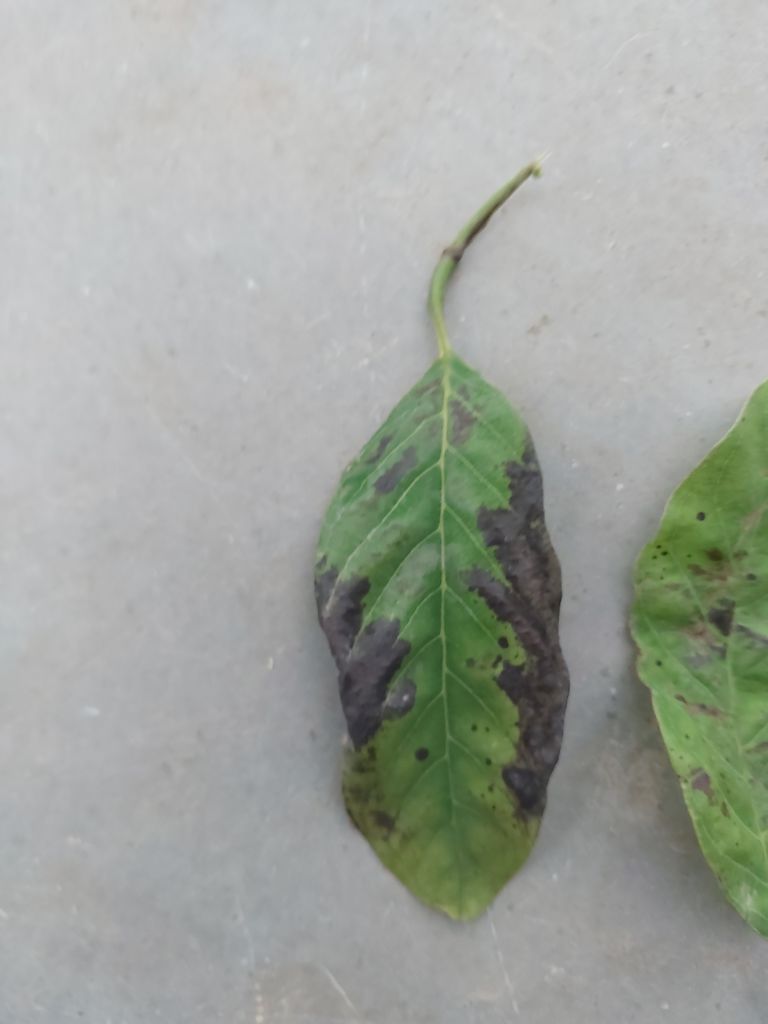
Disease label: Leaf spot on Leaves